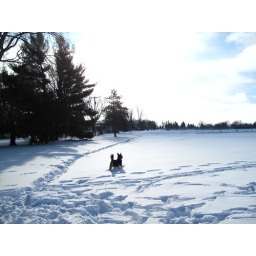
Looking for animals in the field